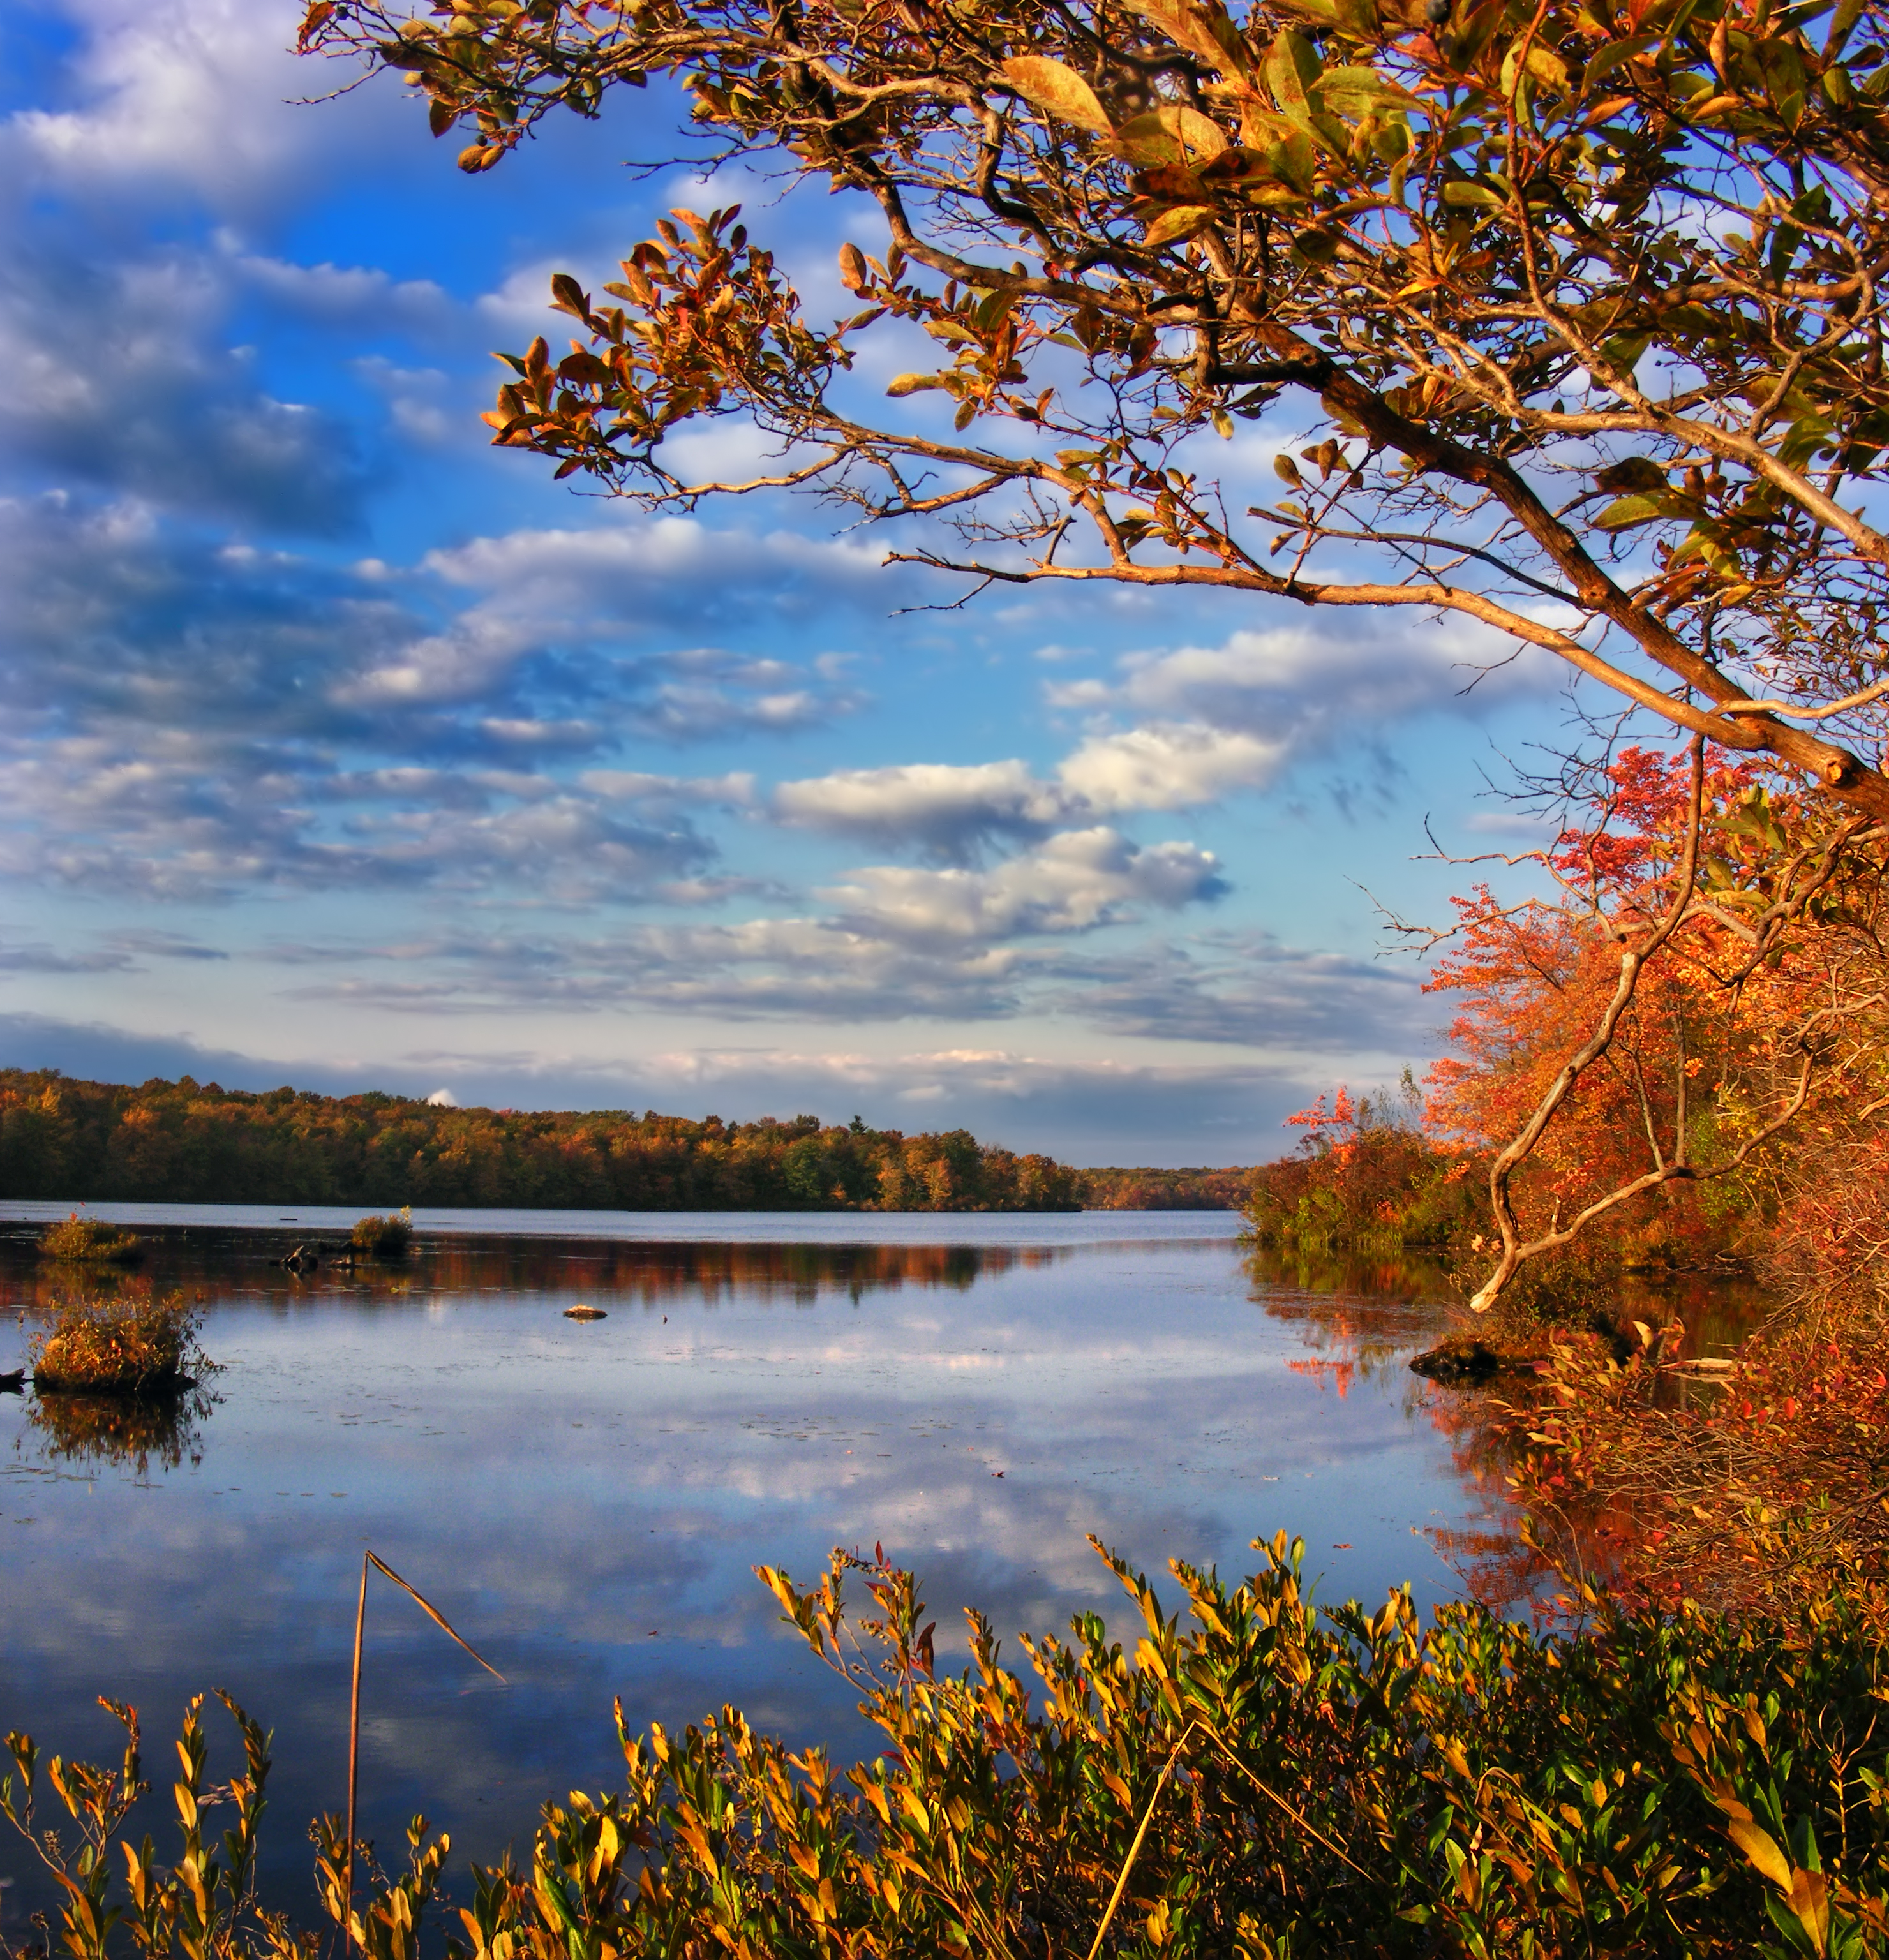
landscape, tree, water, nature, branch, cloud, plant, sky, sunrise, sunset, meadow, sunlight, morning, leaf, flower, lake, dawn, river, dusk, foliage, evening, reflection, autumn, cumulus, season, body of water, trees, creativecommons, clouds, monroecounty, poconos, deciduous, tobyhannastatepark, lowlight, tobyhannalake, pennsylvania, woody plant